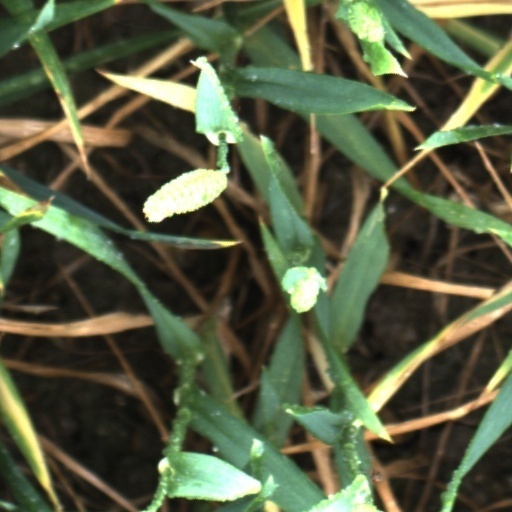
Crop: wheat